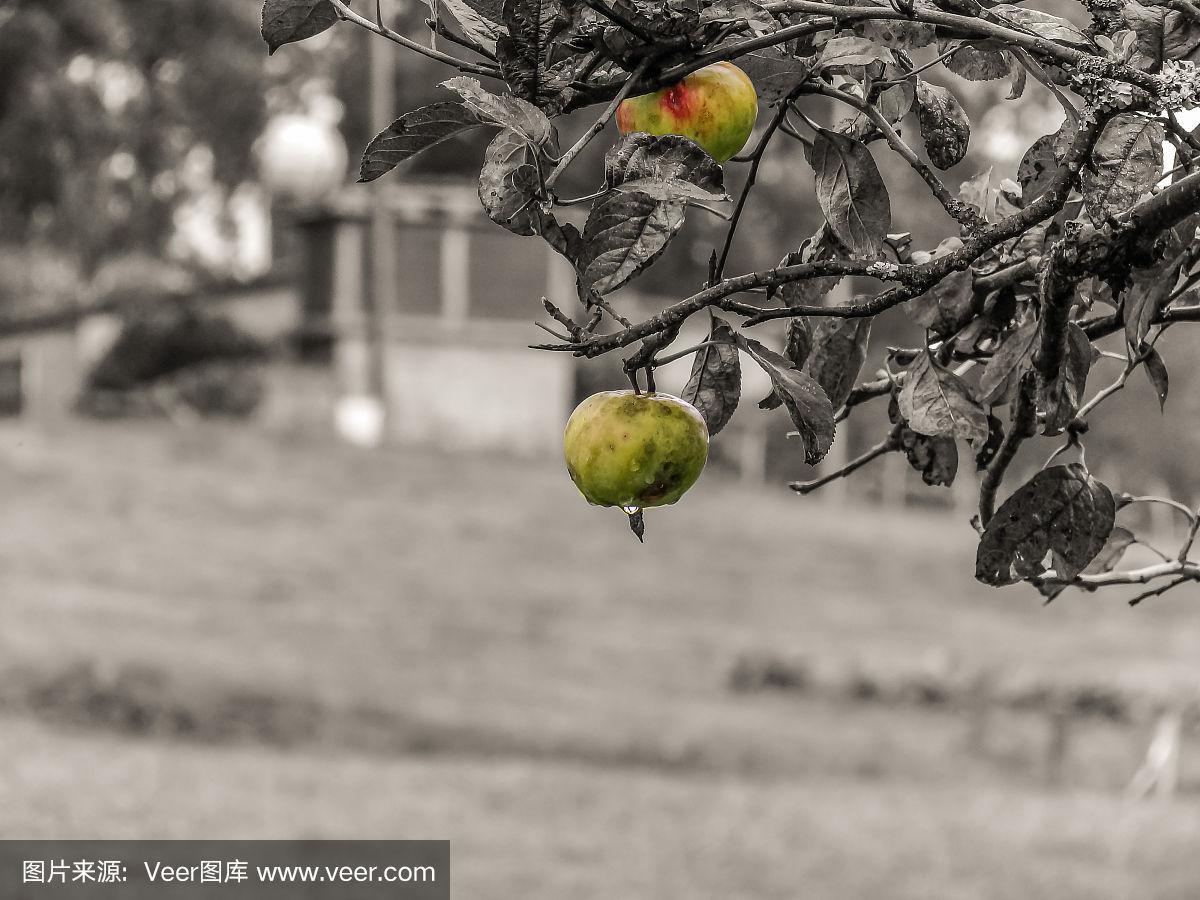
Plant: Apple
Disease: apple scab